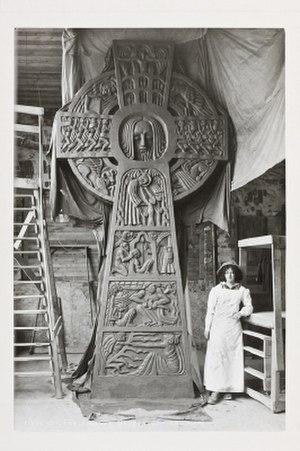
Ellen Fredrika Vilhelmina Roosval von Hallwyl, née le 29 juillet 1867 et morte le 9 avril 1952 à Stockholm, est une comtesse, peintre et sculptrice suédoise.